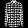
Label: Shirt